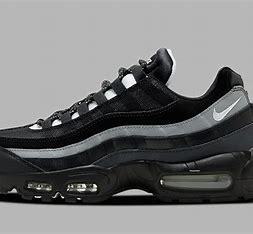
Brand: Nike
Model: Air Max 95